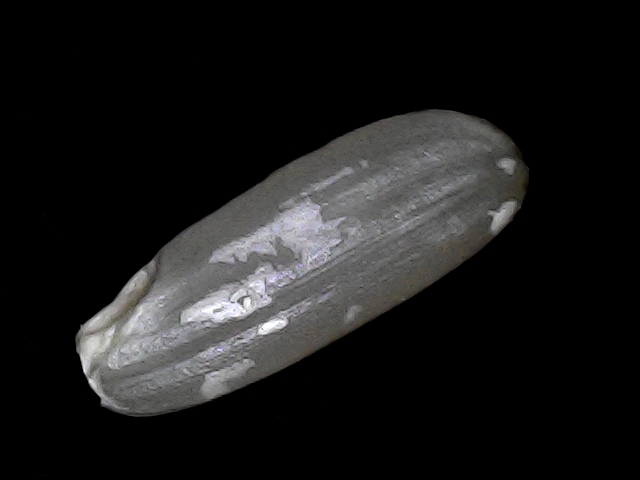
Rice variety: BD49